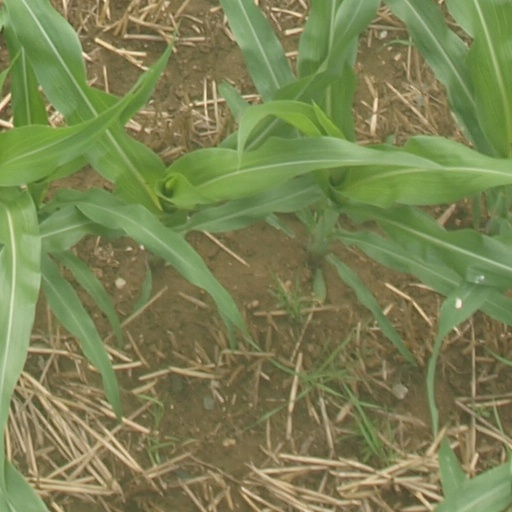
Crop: maize; corn